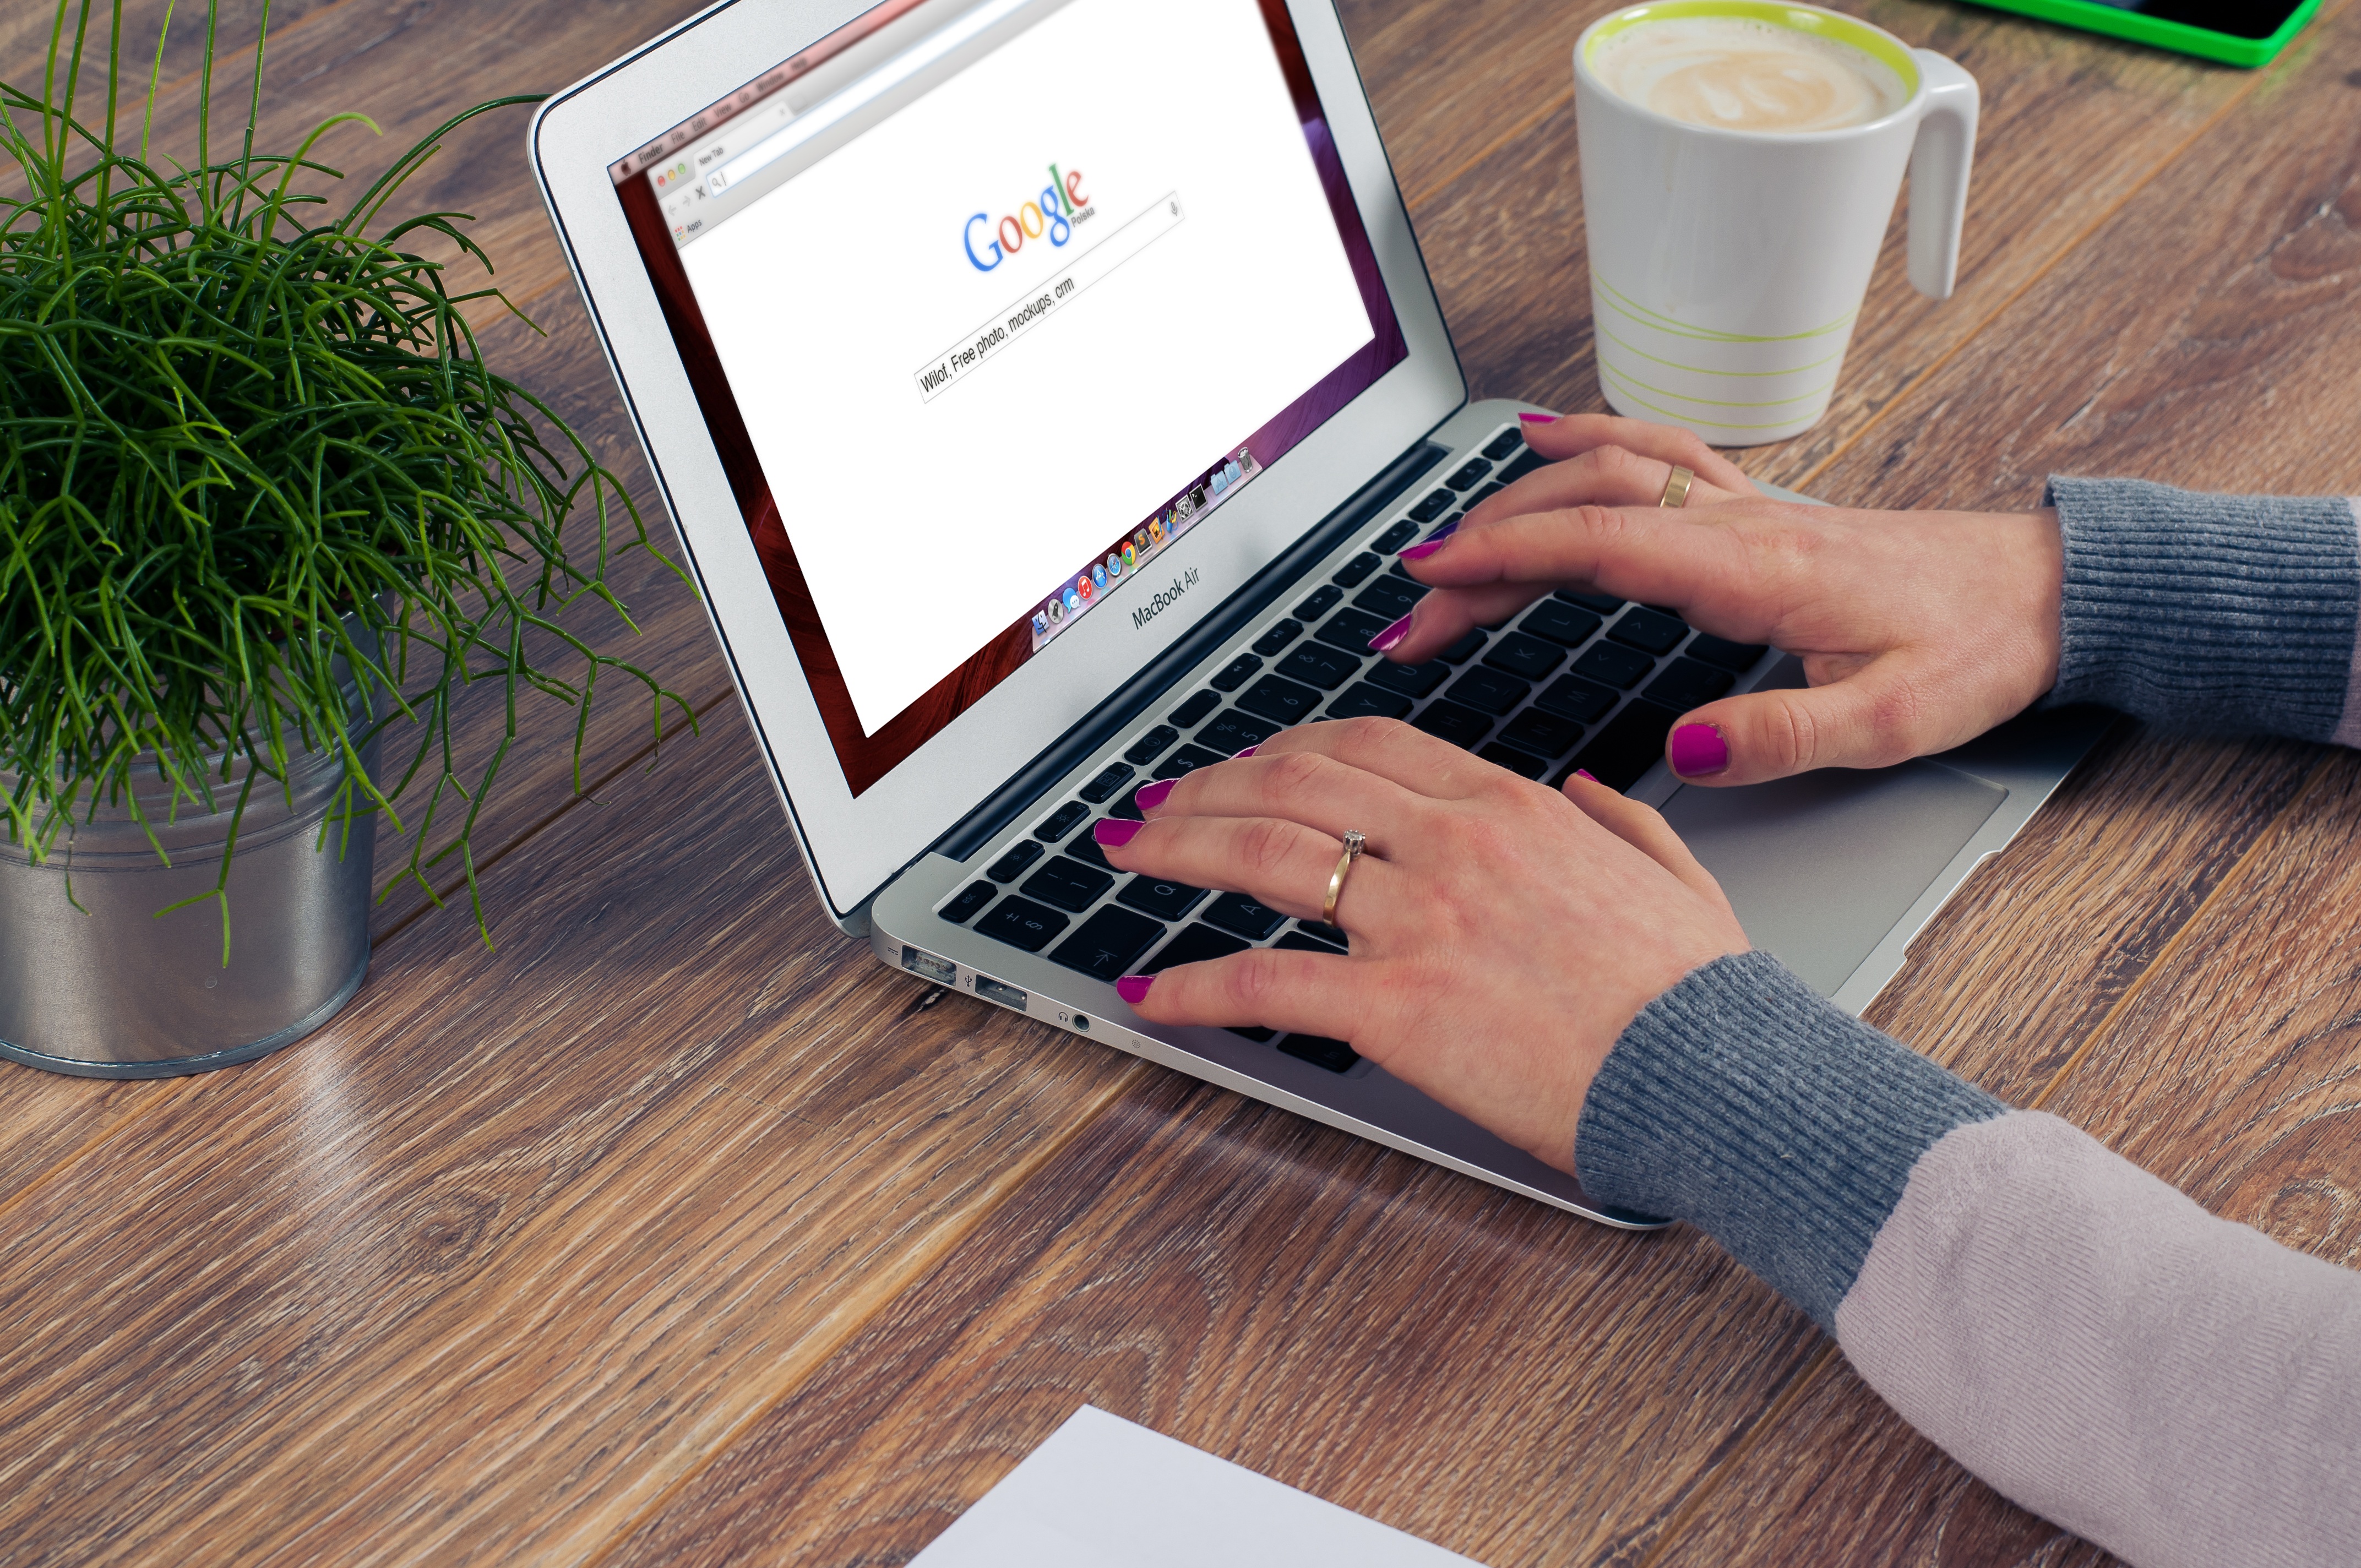
laptop, iphone, notebook, computer, macbook, mobile, writing, work, screen, table, creative, coffee, wood, technology, floor, web, tablet, phone, office, business, apple inc, device, design, freelancer, job, workplace, flooring, nokia